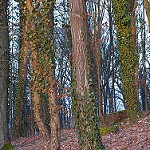
Label: forest